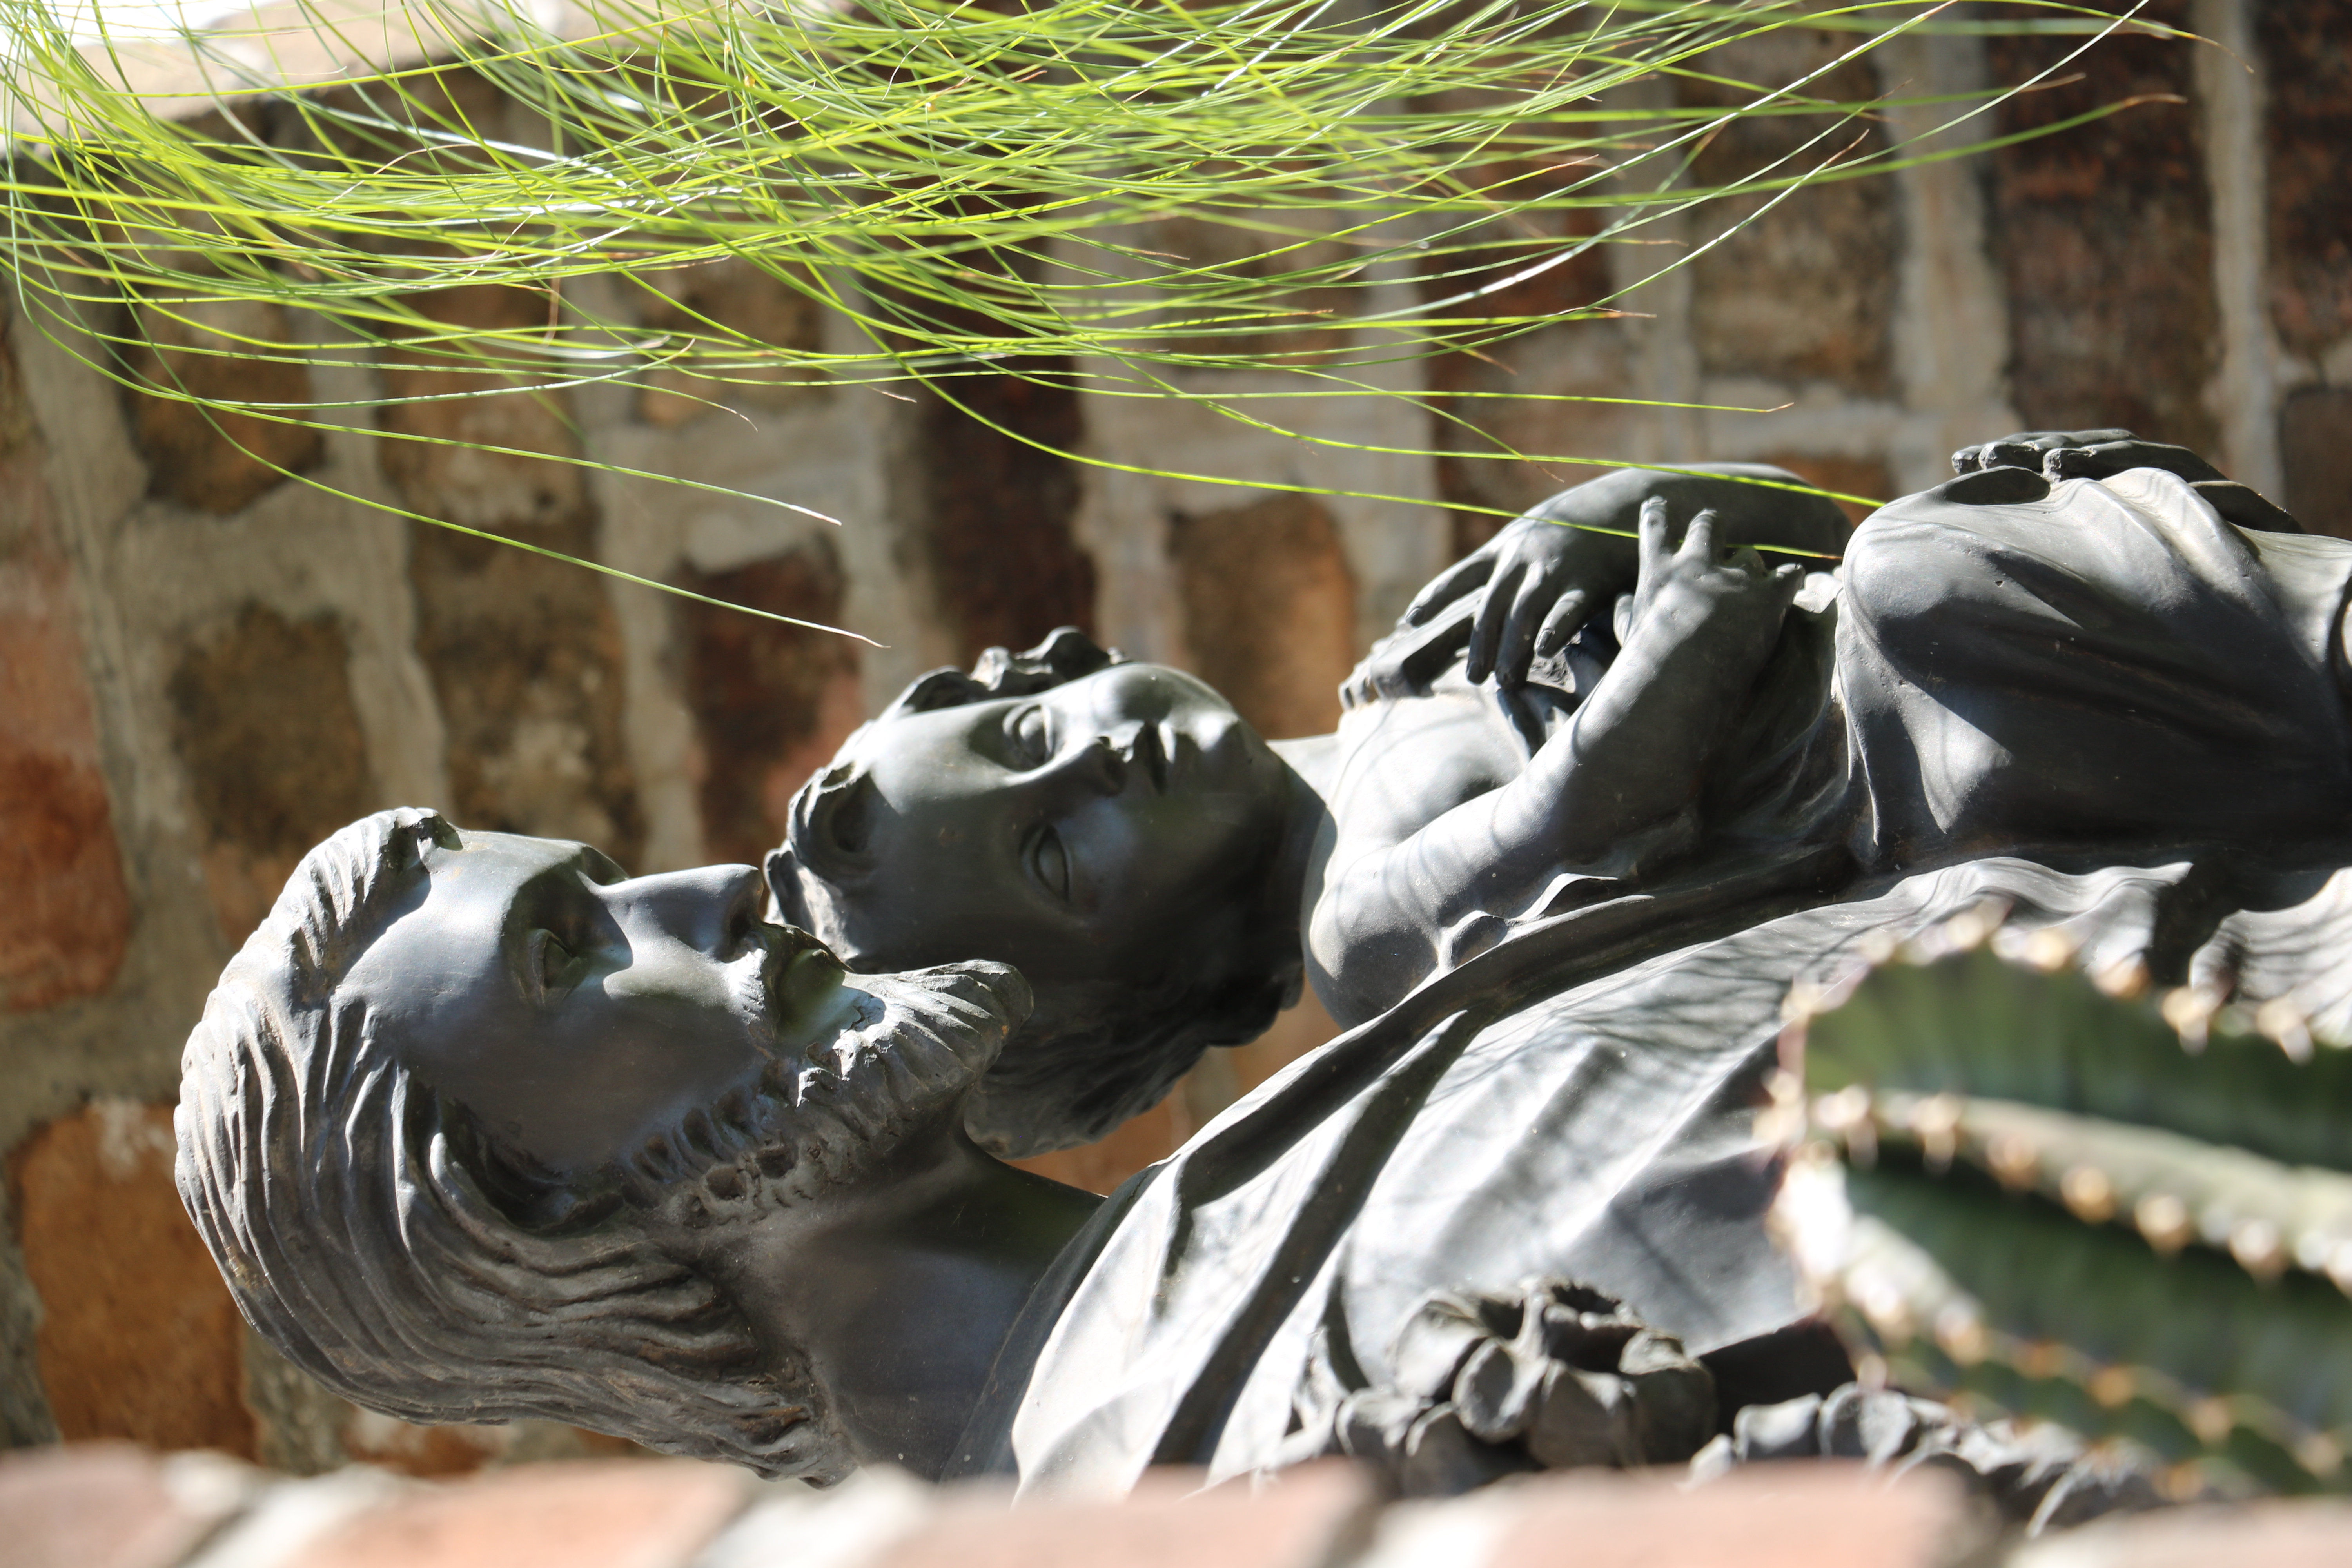
sculpture, religion, image, holy, statue, art, military camouflage, terrestrial plant, grass, camouflage, monument, metal, soldier, lawn ornament, personal protective equipment, pattern, fictional character, garden, visual arts, military organization